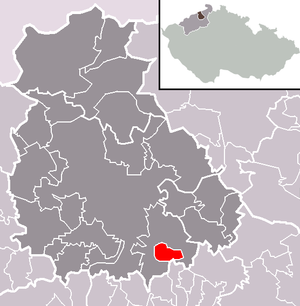
Tašov est une commune du district et de la région d'Ústí nad Labem, en Tchéquie. Sa population s'élevait à 149 habitants en 2018.